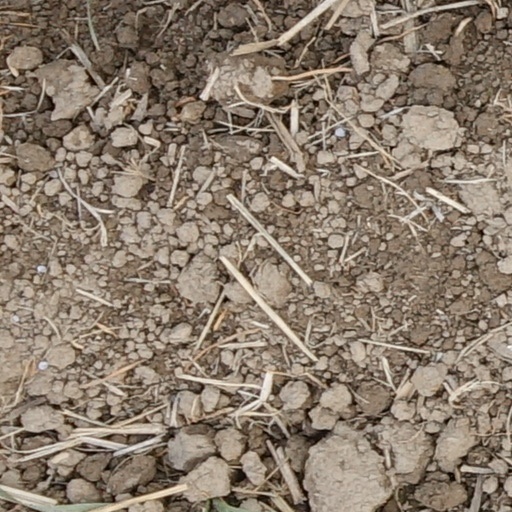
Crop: wheat